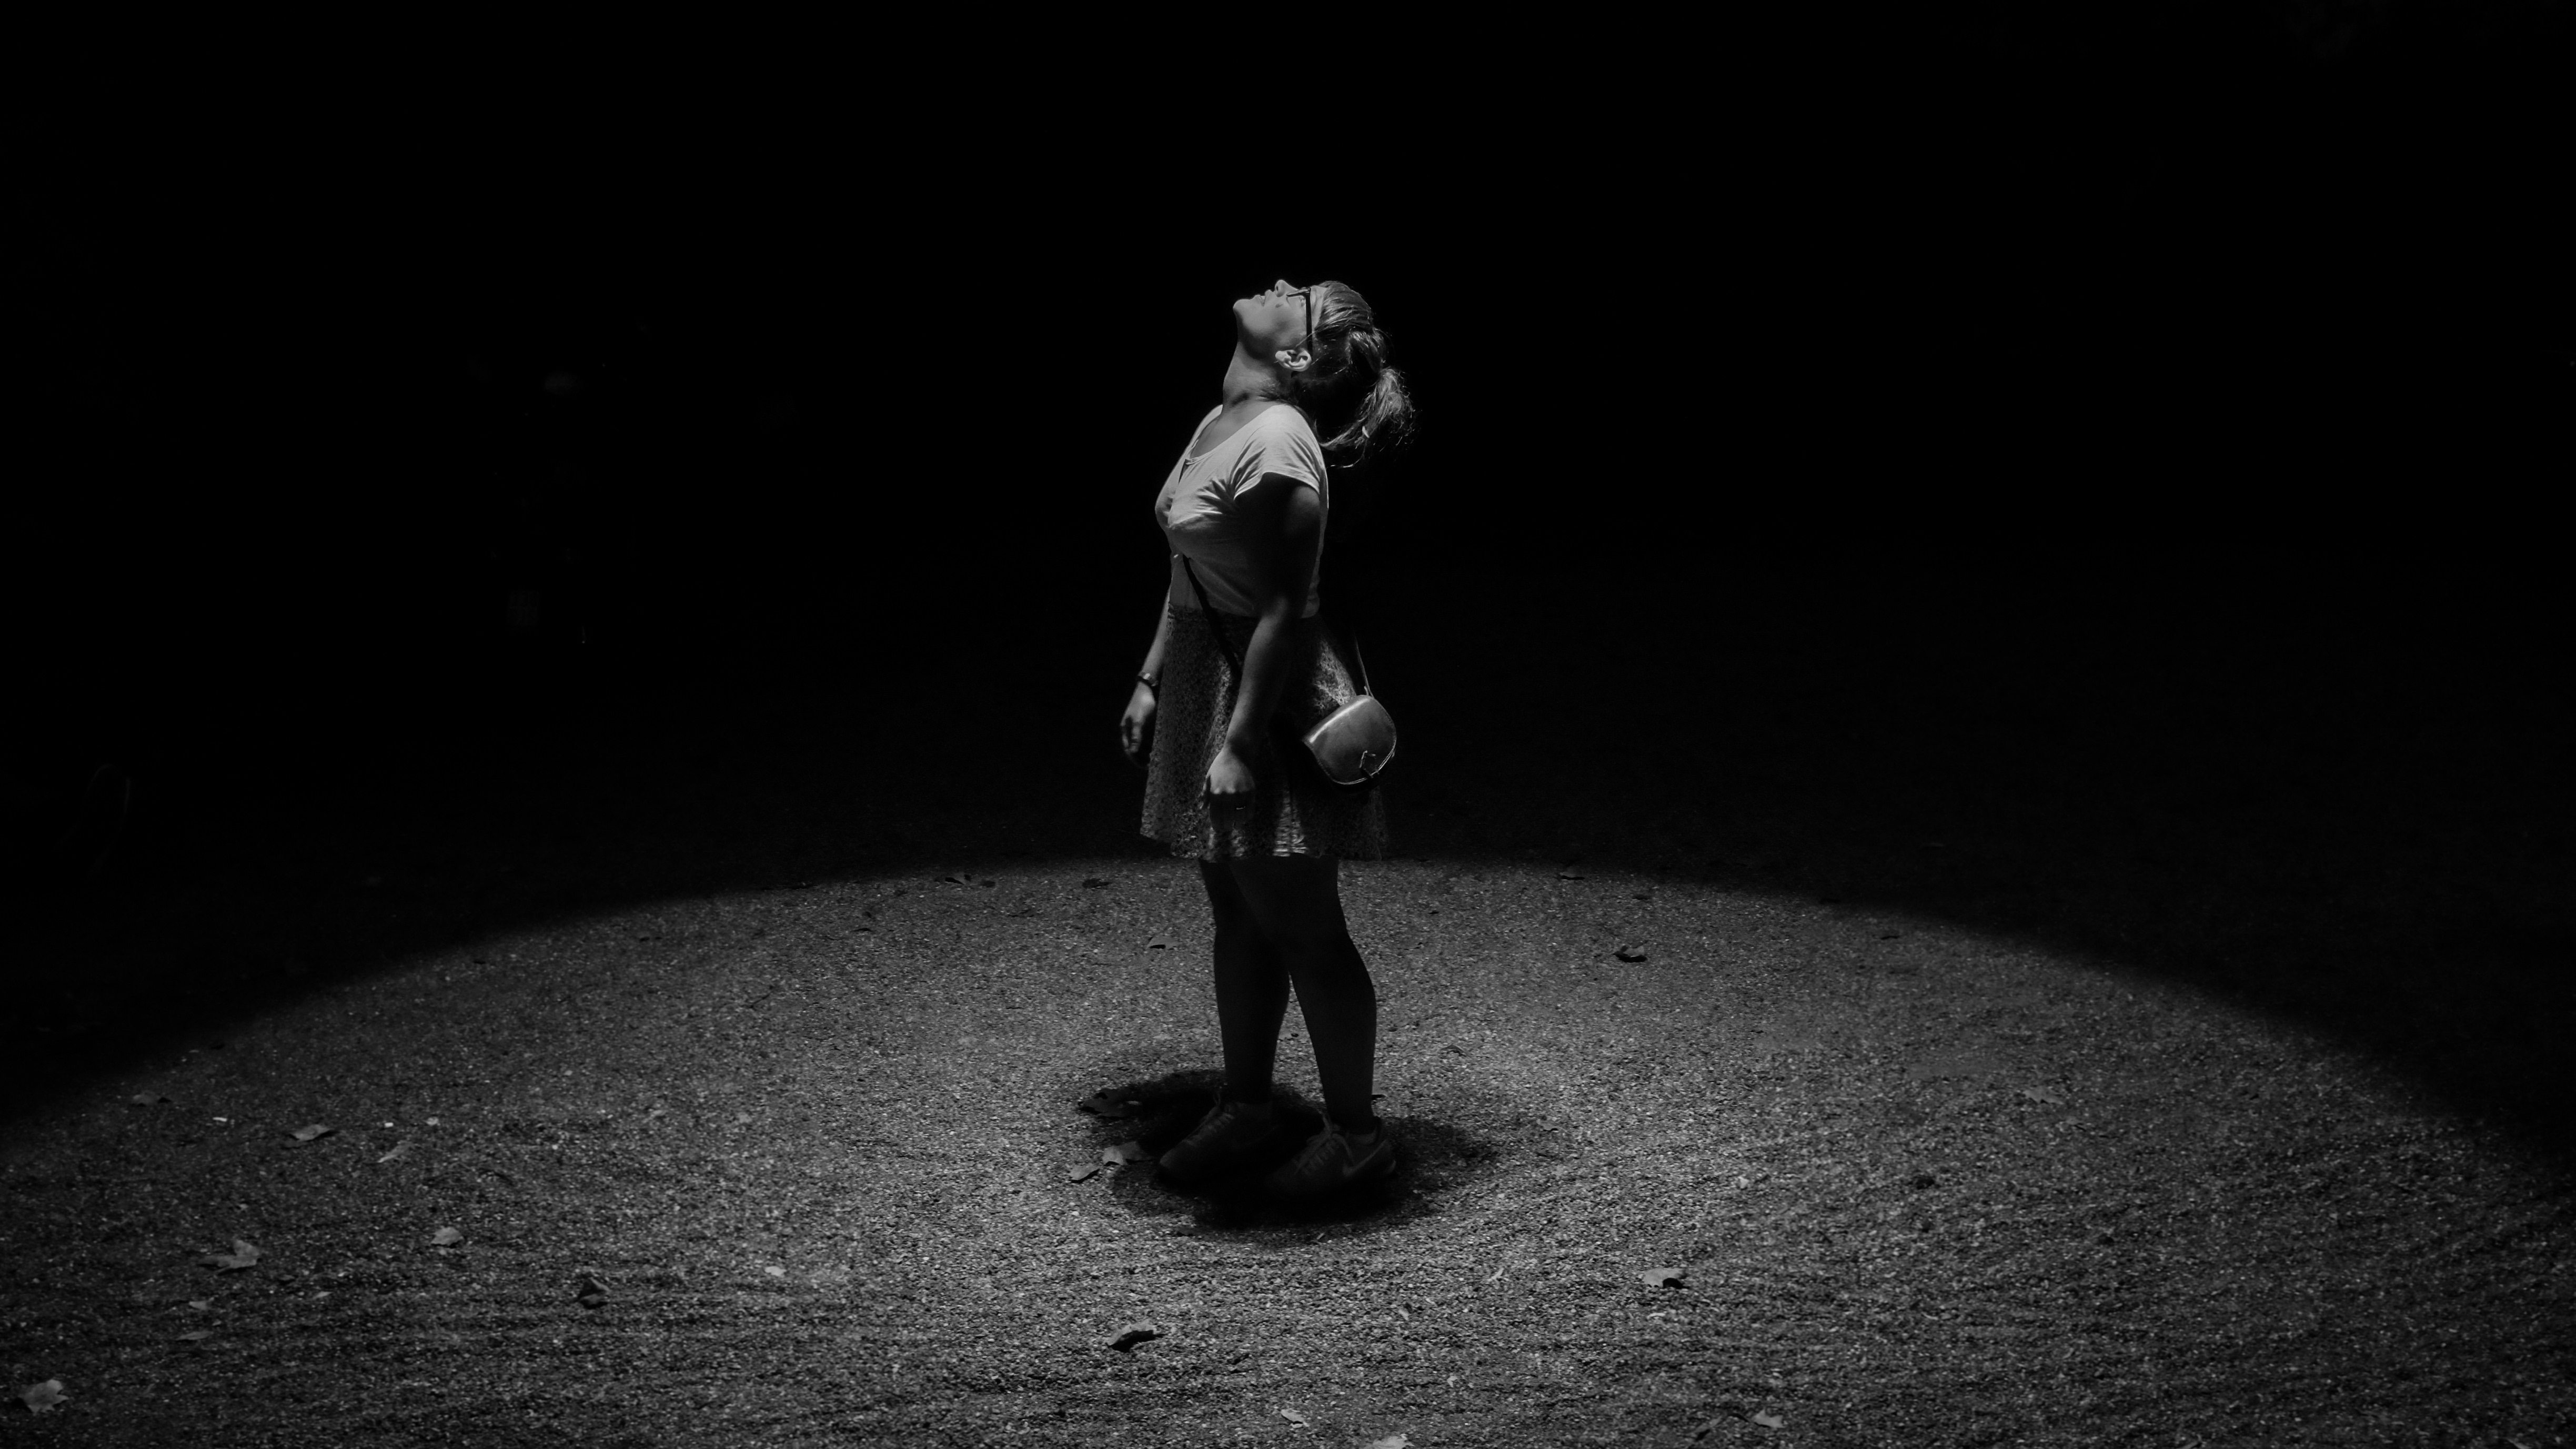
light, black and white, white, night, photography, shadow, darkness, black, monochrome, monochrome photography, film noir